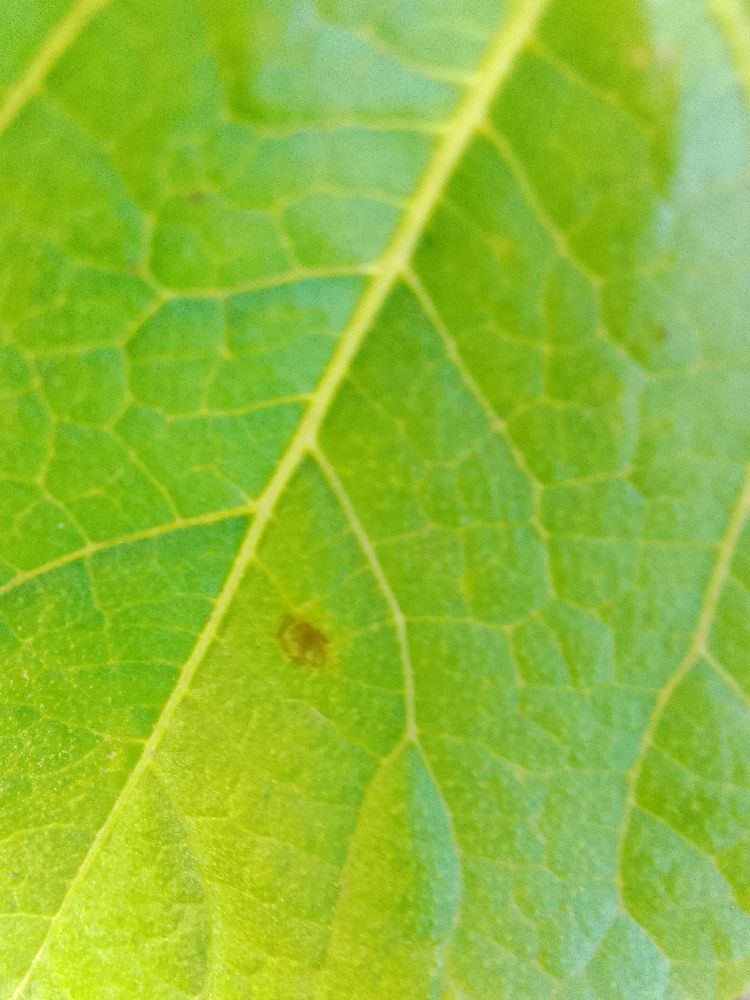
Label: healthy